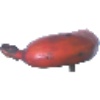
Label: Banana Red 1